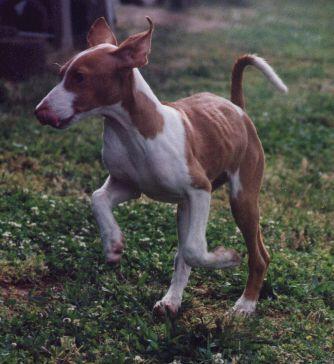
Ibizan_hound